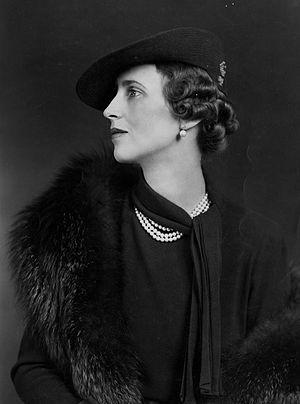
Olga de Grèce, princesse de Grèce et de Danemark puis, par son mariage, princesse de Yougoslavie, est née le 11 juin 1903 à Tatoï, en Grèce, et décédée le 16 octobre 1997 à Paris, en France. Petite-fille du roi Georges Iᵉʳ de Grèce, elle est l'épouse du prince-régent Paul de Yougoslavie et exerce donc le rôle de « Première dame » de Yougoslavie entre 1934 et 1941.